Thomas Wynn, 1st Baron Newborough

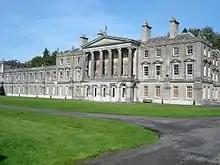
Plas Glynllifon - seat of the Lords Newborough

Lord Newborough married, firstly, Lady Catherine, daughter of John Perceval, 2nd Earl of Egmont, in 1766. The couple had one child: